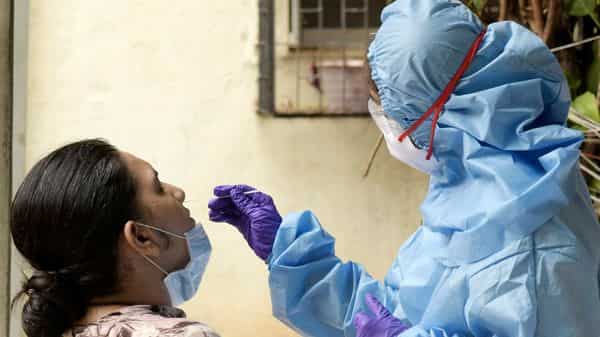
Objects detected:
Mask
Gloves
Coverall